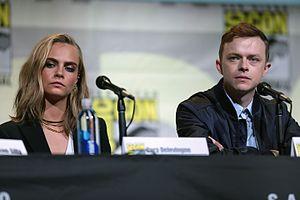
Dane DeHaan, né le 6 février 1986 à Allentown en Pennsylvanie, est un acteur américain.